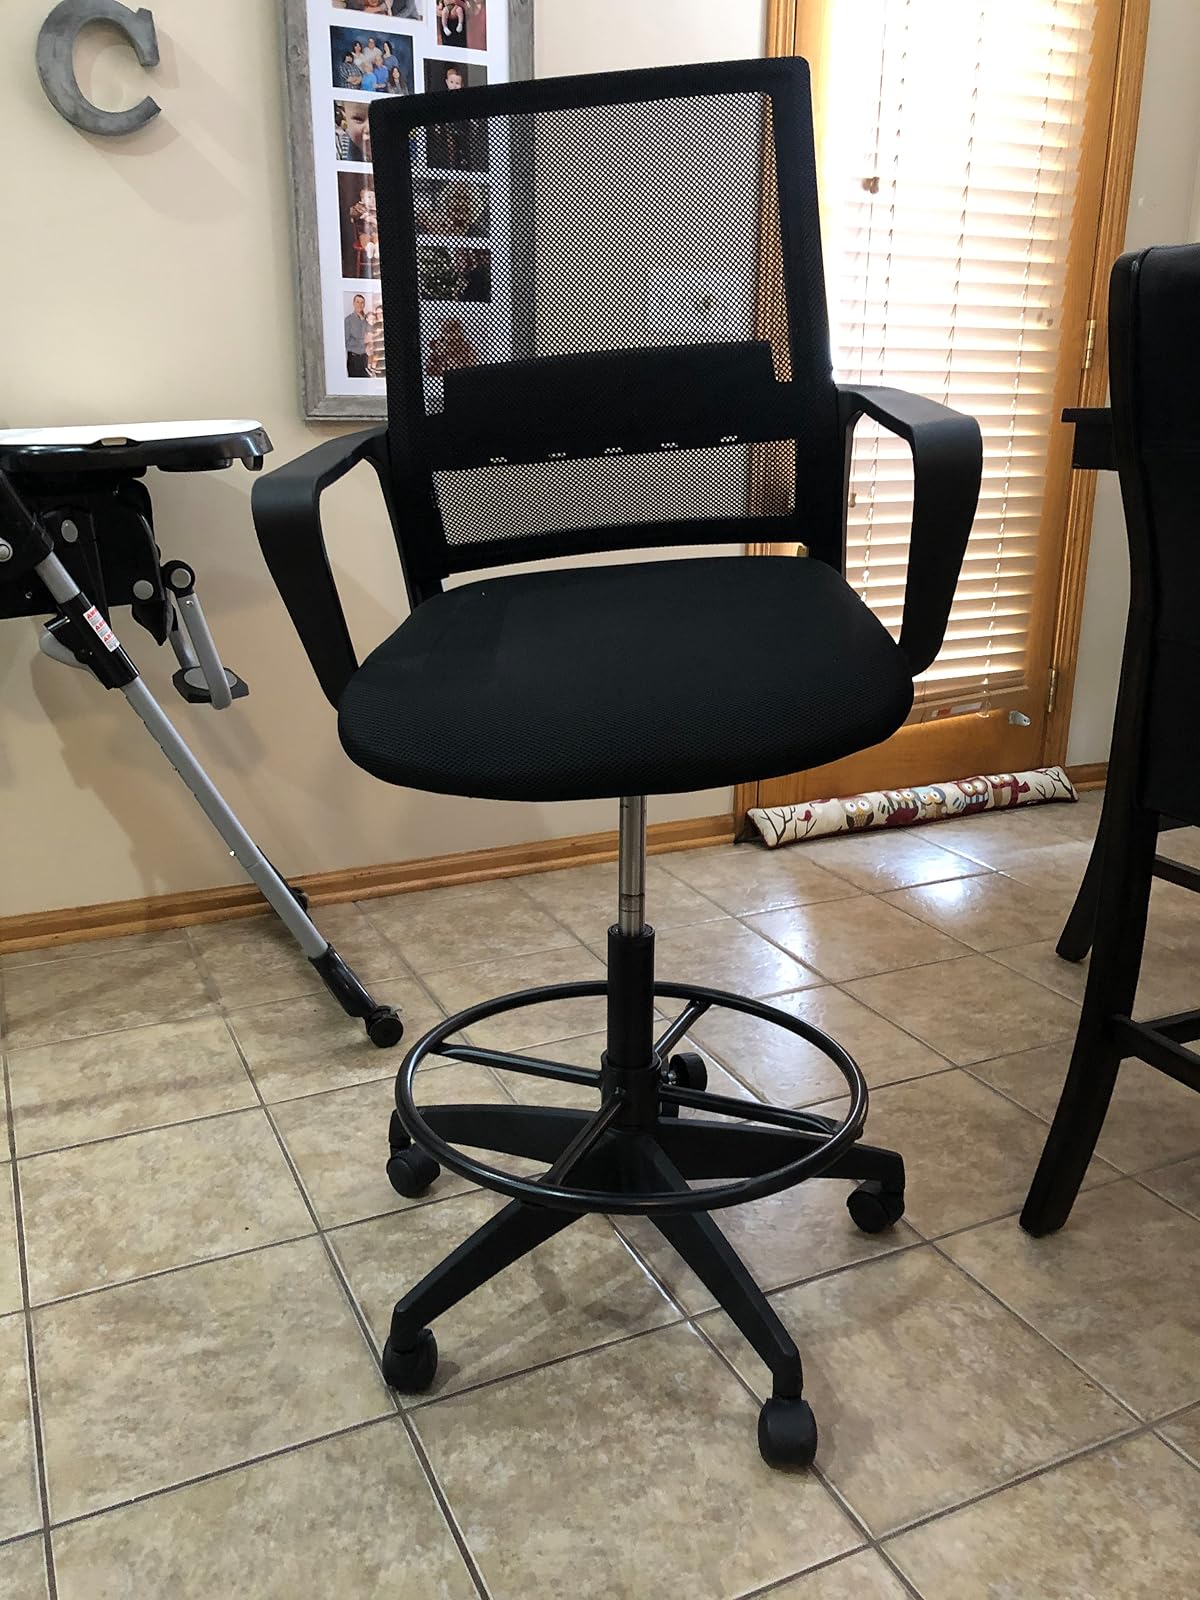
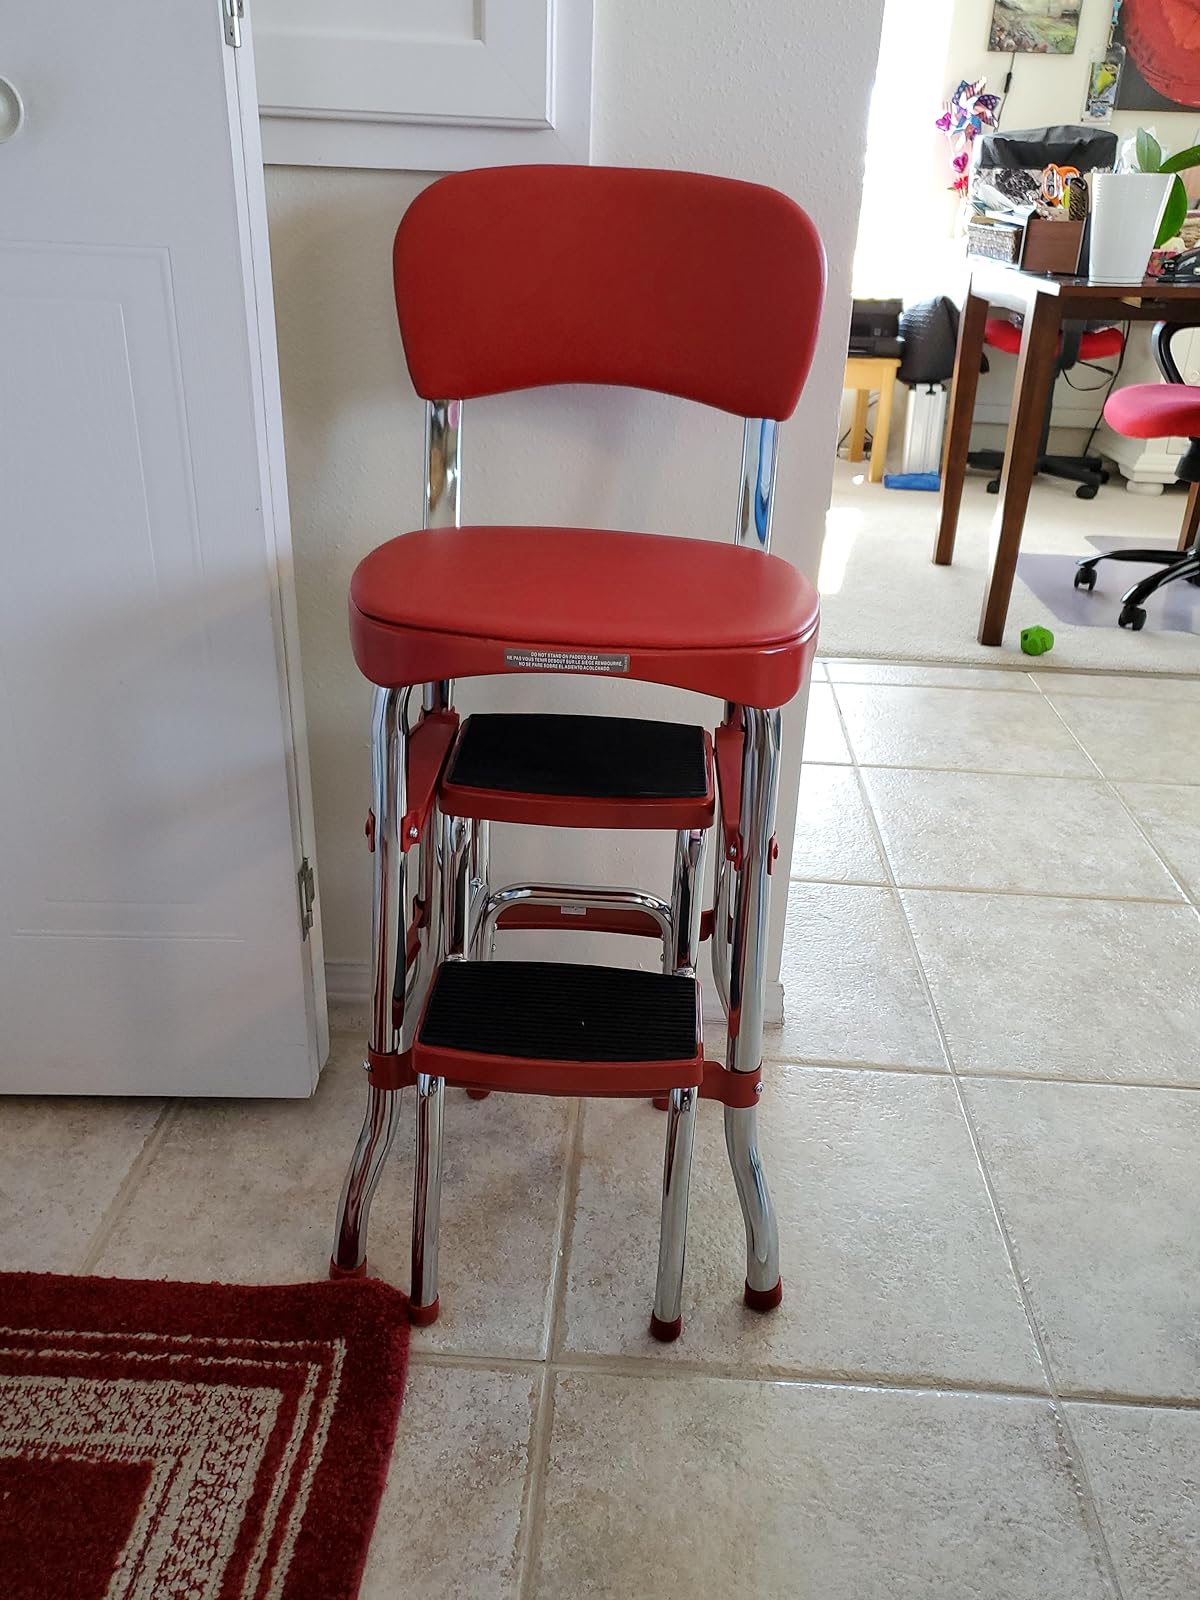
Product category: items_chair
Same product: no